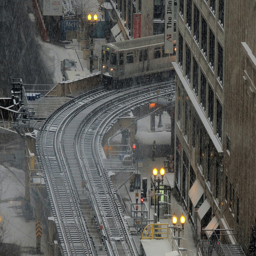
Train coming down a snow covered train track.
A train traveling down tracks next to a tall building.
A train is making its way around a snow dusted corner track.
A train is moving on a railroad track through a city.
A pair od subway train tracks in the outdoors with snow falling from above.